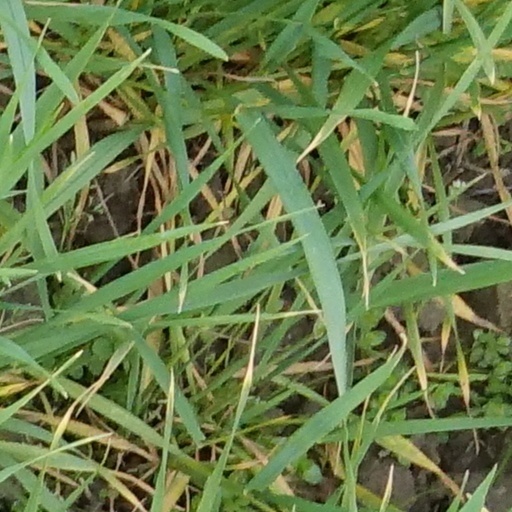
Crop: wheat